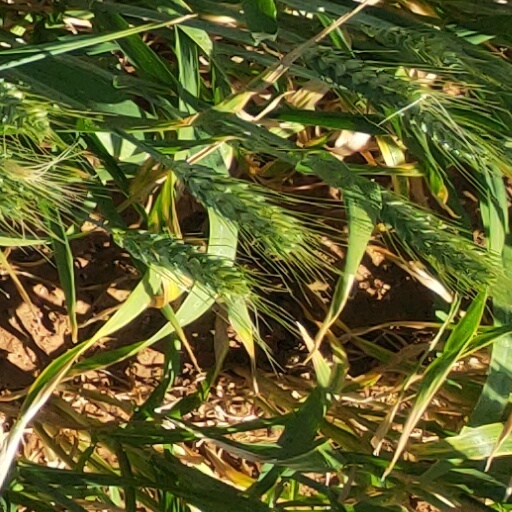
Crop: wheat